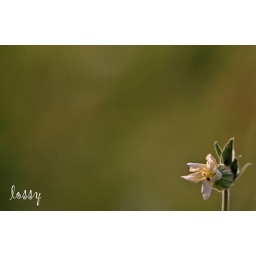
a wild flower shot beside a football field